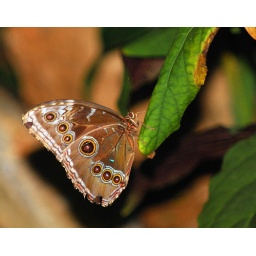
A blue morpho butterfly in the butterfly jungle exhibit at the Wild Animal Park in Escondido, CA. Nikon D60. 55-200mm VR